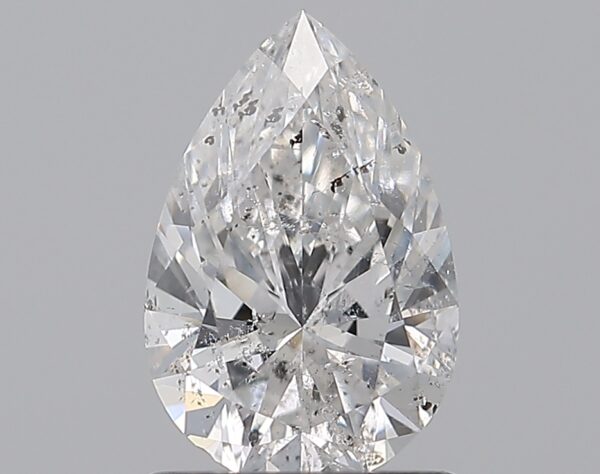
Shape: pear
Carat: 1.01
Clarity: SI2
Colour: E
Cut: VG
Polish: VG
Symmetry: VG
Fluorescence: M
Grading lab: HRD
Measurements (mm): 8.57 x 5.65 x 3.54